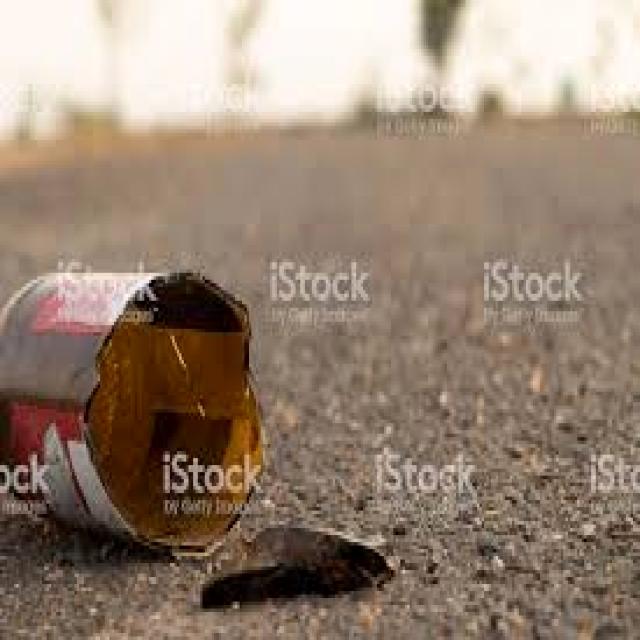
Label: Glass